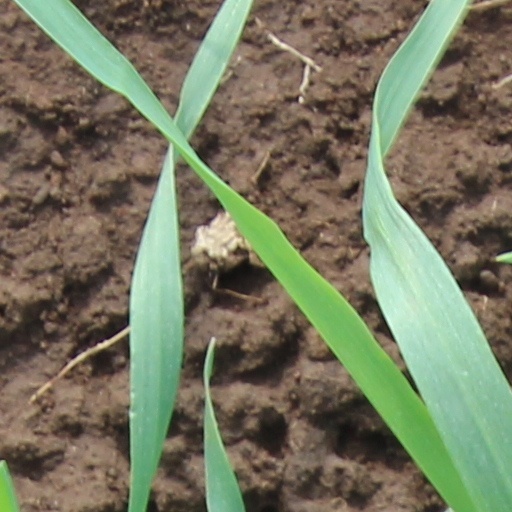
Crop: wheat